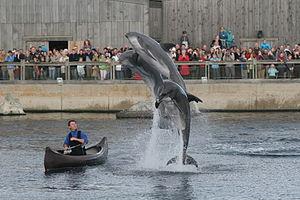
Le Dolfinarium Harderwijk est un delphinarium néerlandais situé dans la province de Gueldre, à Harderwijk.